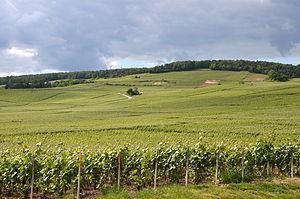
Vignoble au-dessus de Damery, Marne, France
La montagne de Reims est un plateau boisé, situé entre Reims et Épernay et bordé au nord, au sud et à l'est par des coteaux de vignes. Une grande partie de ce territoire constitue le parc naturel régional de la Montagne de Reims notamment connu pour les faux de Verzy qui sont des hêtres tortillards, très nombreux à cet endroit.